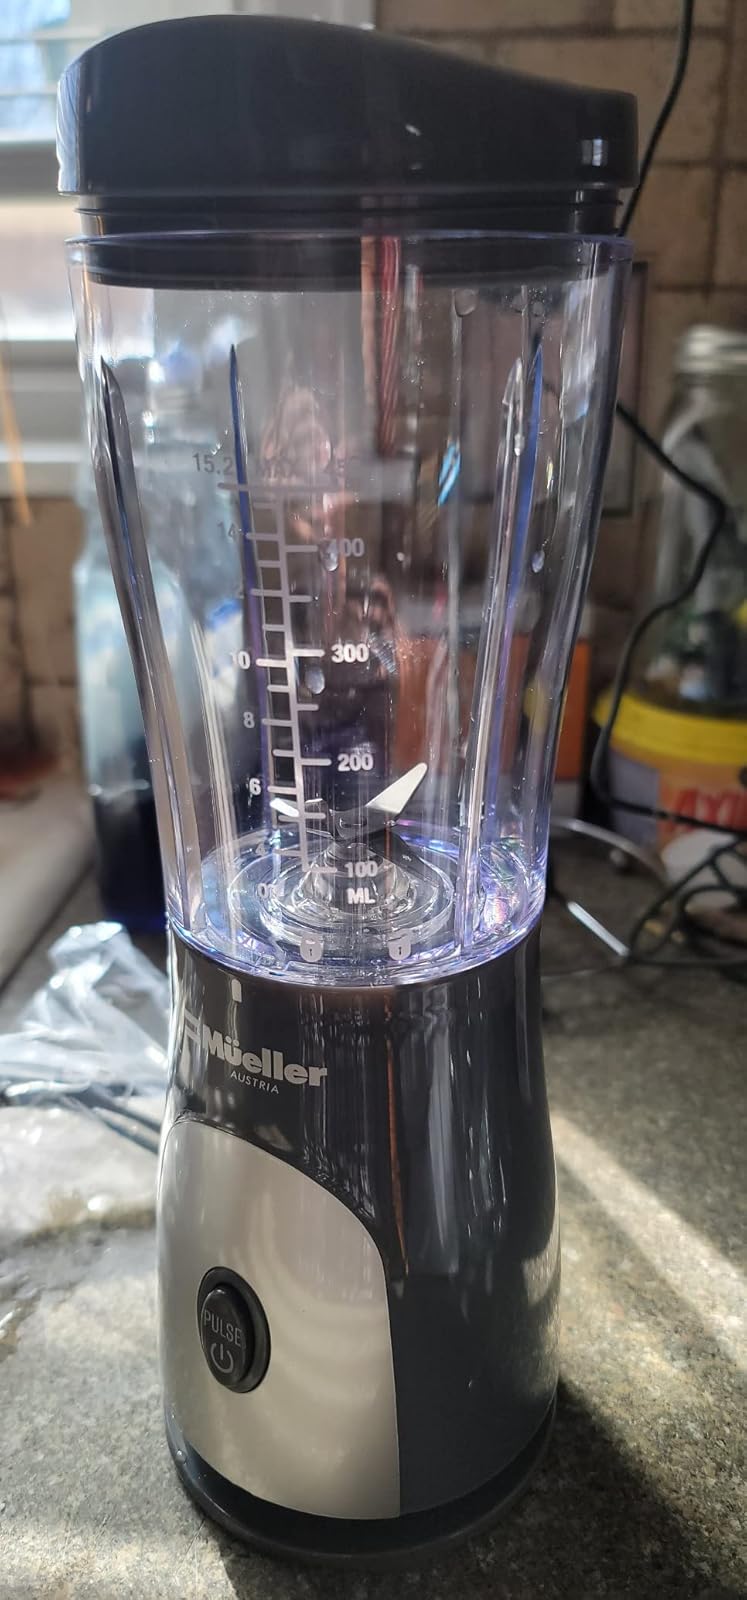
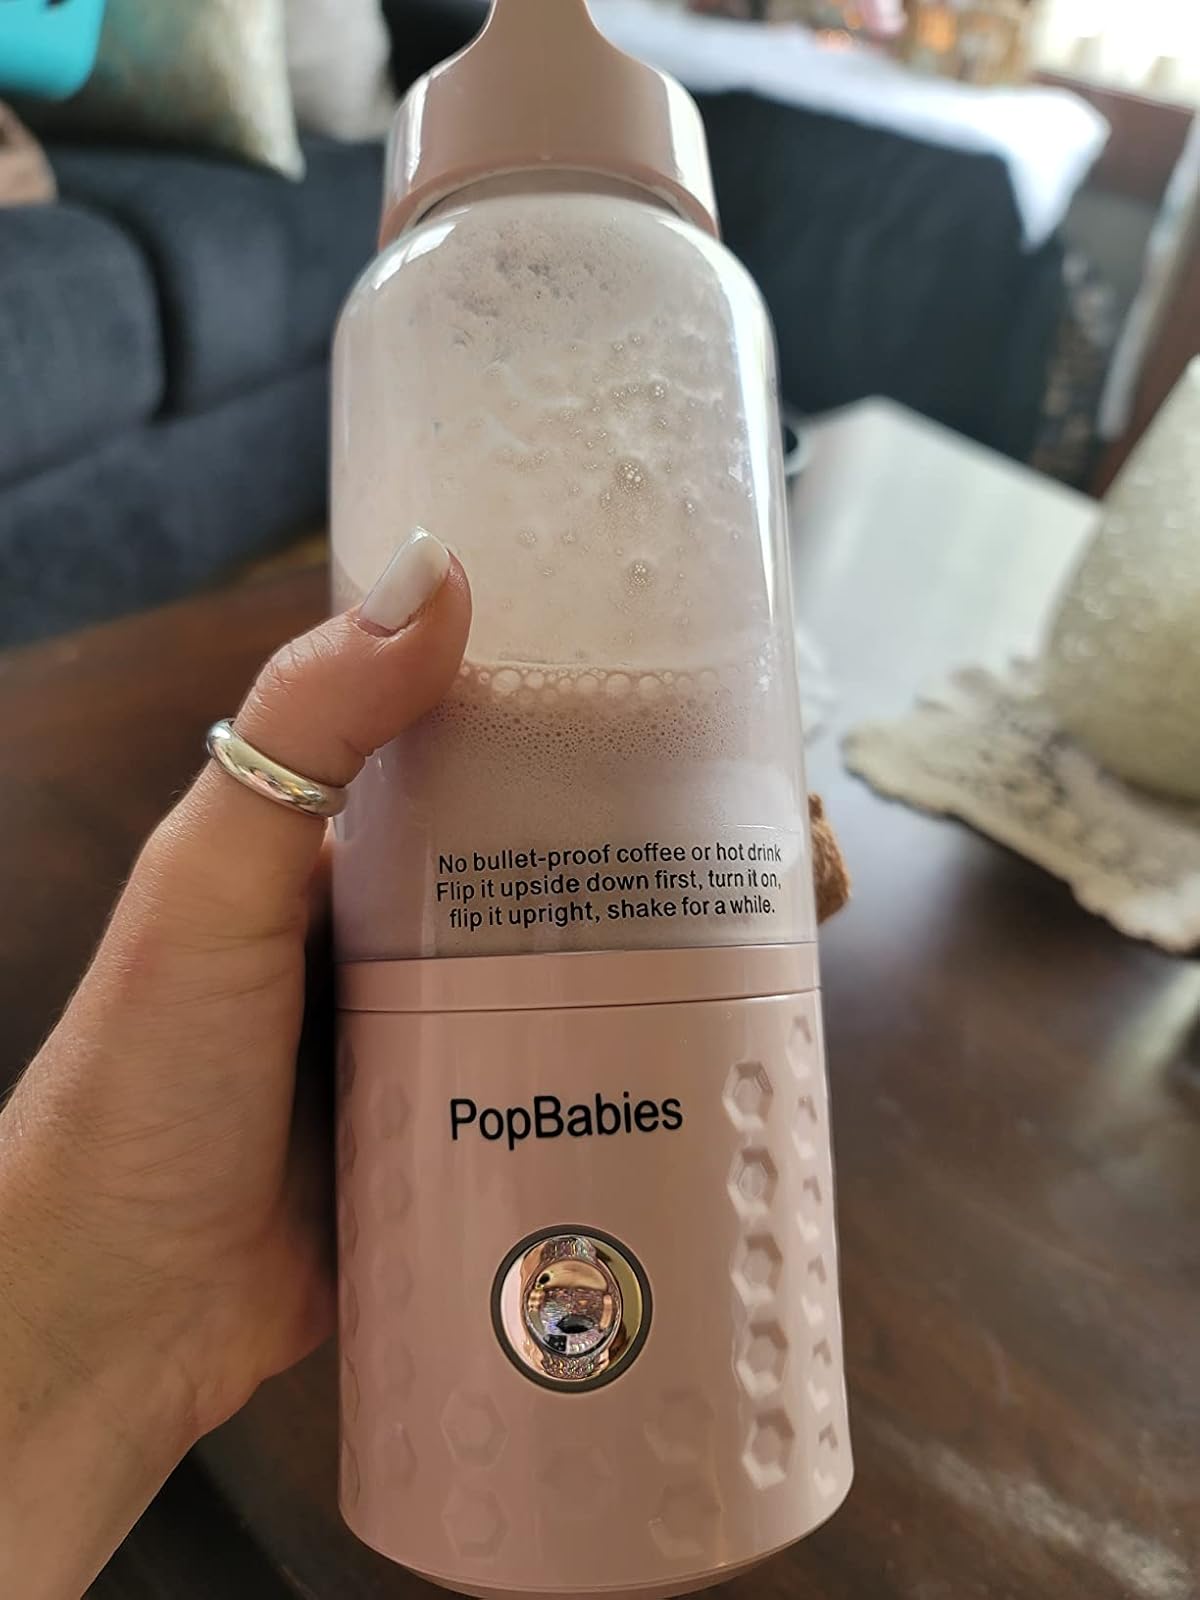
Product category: items_blender
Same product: no